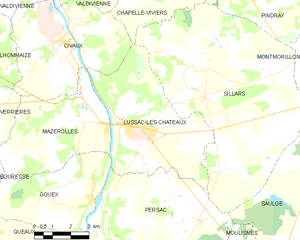
Carte des communes françaises Lussac-les-Châteaux